Islamic Republic of Iran Broadcasting

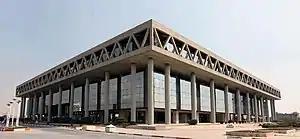
IRIB Glass Building in Jame Jam, Tehran (2021)

The Islamic Republic of Iran Broadcasting (IRIB) or Seda o Sima for short, formerly called National Iranian Radio and Television until the Iranian revolution of 1979, is an Iranian state-controlled media corporation that holds a monopoly of domestic radio and television services in Iran. It is also among the largest media organizations in Asia and the Pacific region and a regular member of the Asia-Pacific Broadcasting Union. Its head is appointed directly by the Supreme Leader, Ayatollah Ali Khamenei.